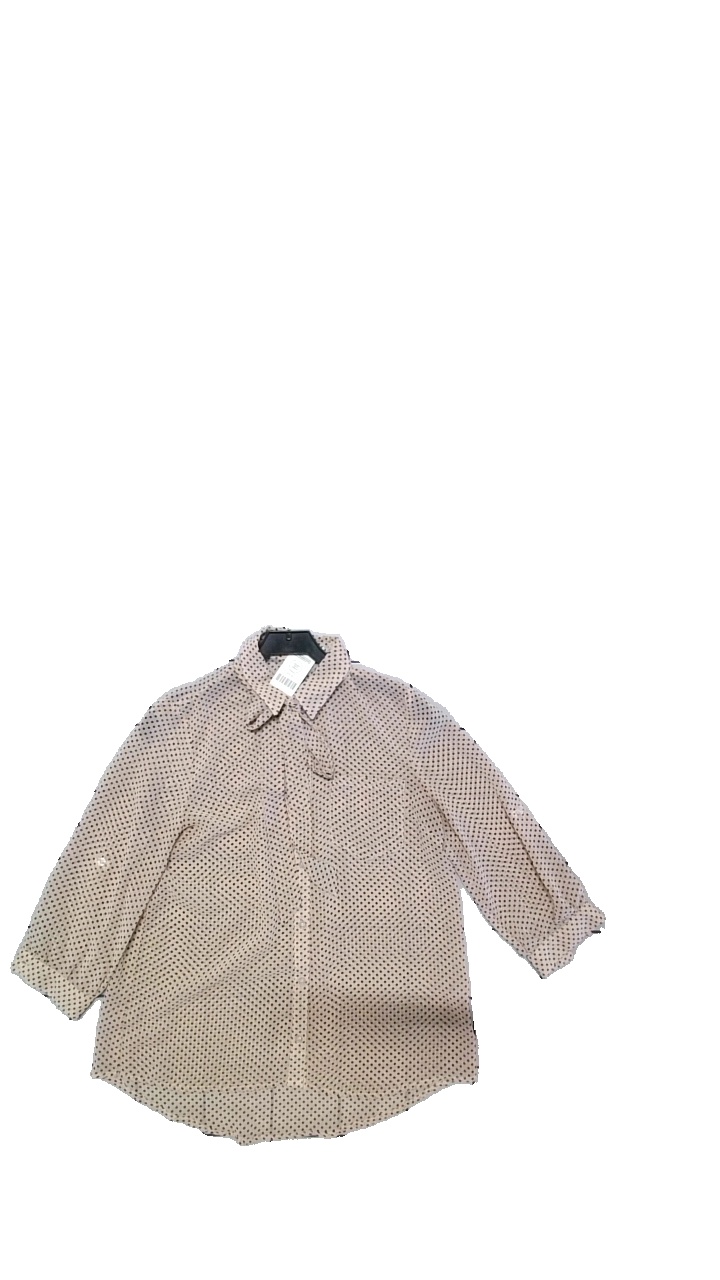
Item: Blouse (Ladies)
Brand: Body Central
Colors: Multicolor, Pink, Black
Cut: Regular
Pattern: Dots
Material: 100% polyester
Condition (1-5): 5
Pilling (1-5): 5
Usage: Reuse
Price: <50